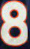
Number: 8